Aldrich Building

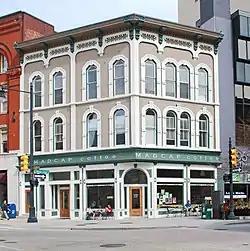

The Aldrich Building is a historic building located at 98 Monroe Center, NW in Grand Rapids, Michigan. It has been listed on the National Register of Historic Places since November 12, 1982.